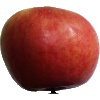
Label: Apple Crimson Snow 1